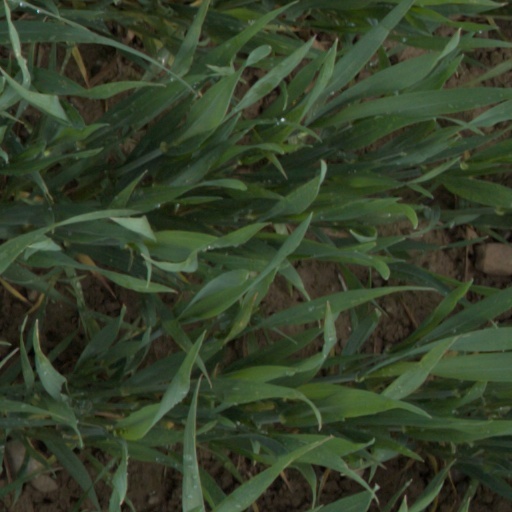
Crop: wheat